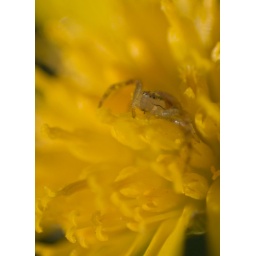
Spider in yellow flower taken using a reversed lens adapter